Steve Alm

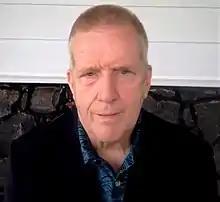
Alm in 2020

Steven S. Alm is an American lawyer who is the current Prosecuting Attorney of Honolulu. A former Hawaii circuit court judge and United States Attorney, he was sworn into the position of prosecutor on January 2, 2021.